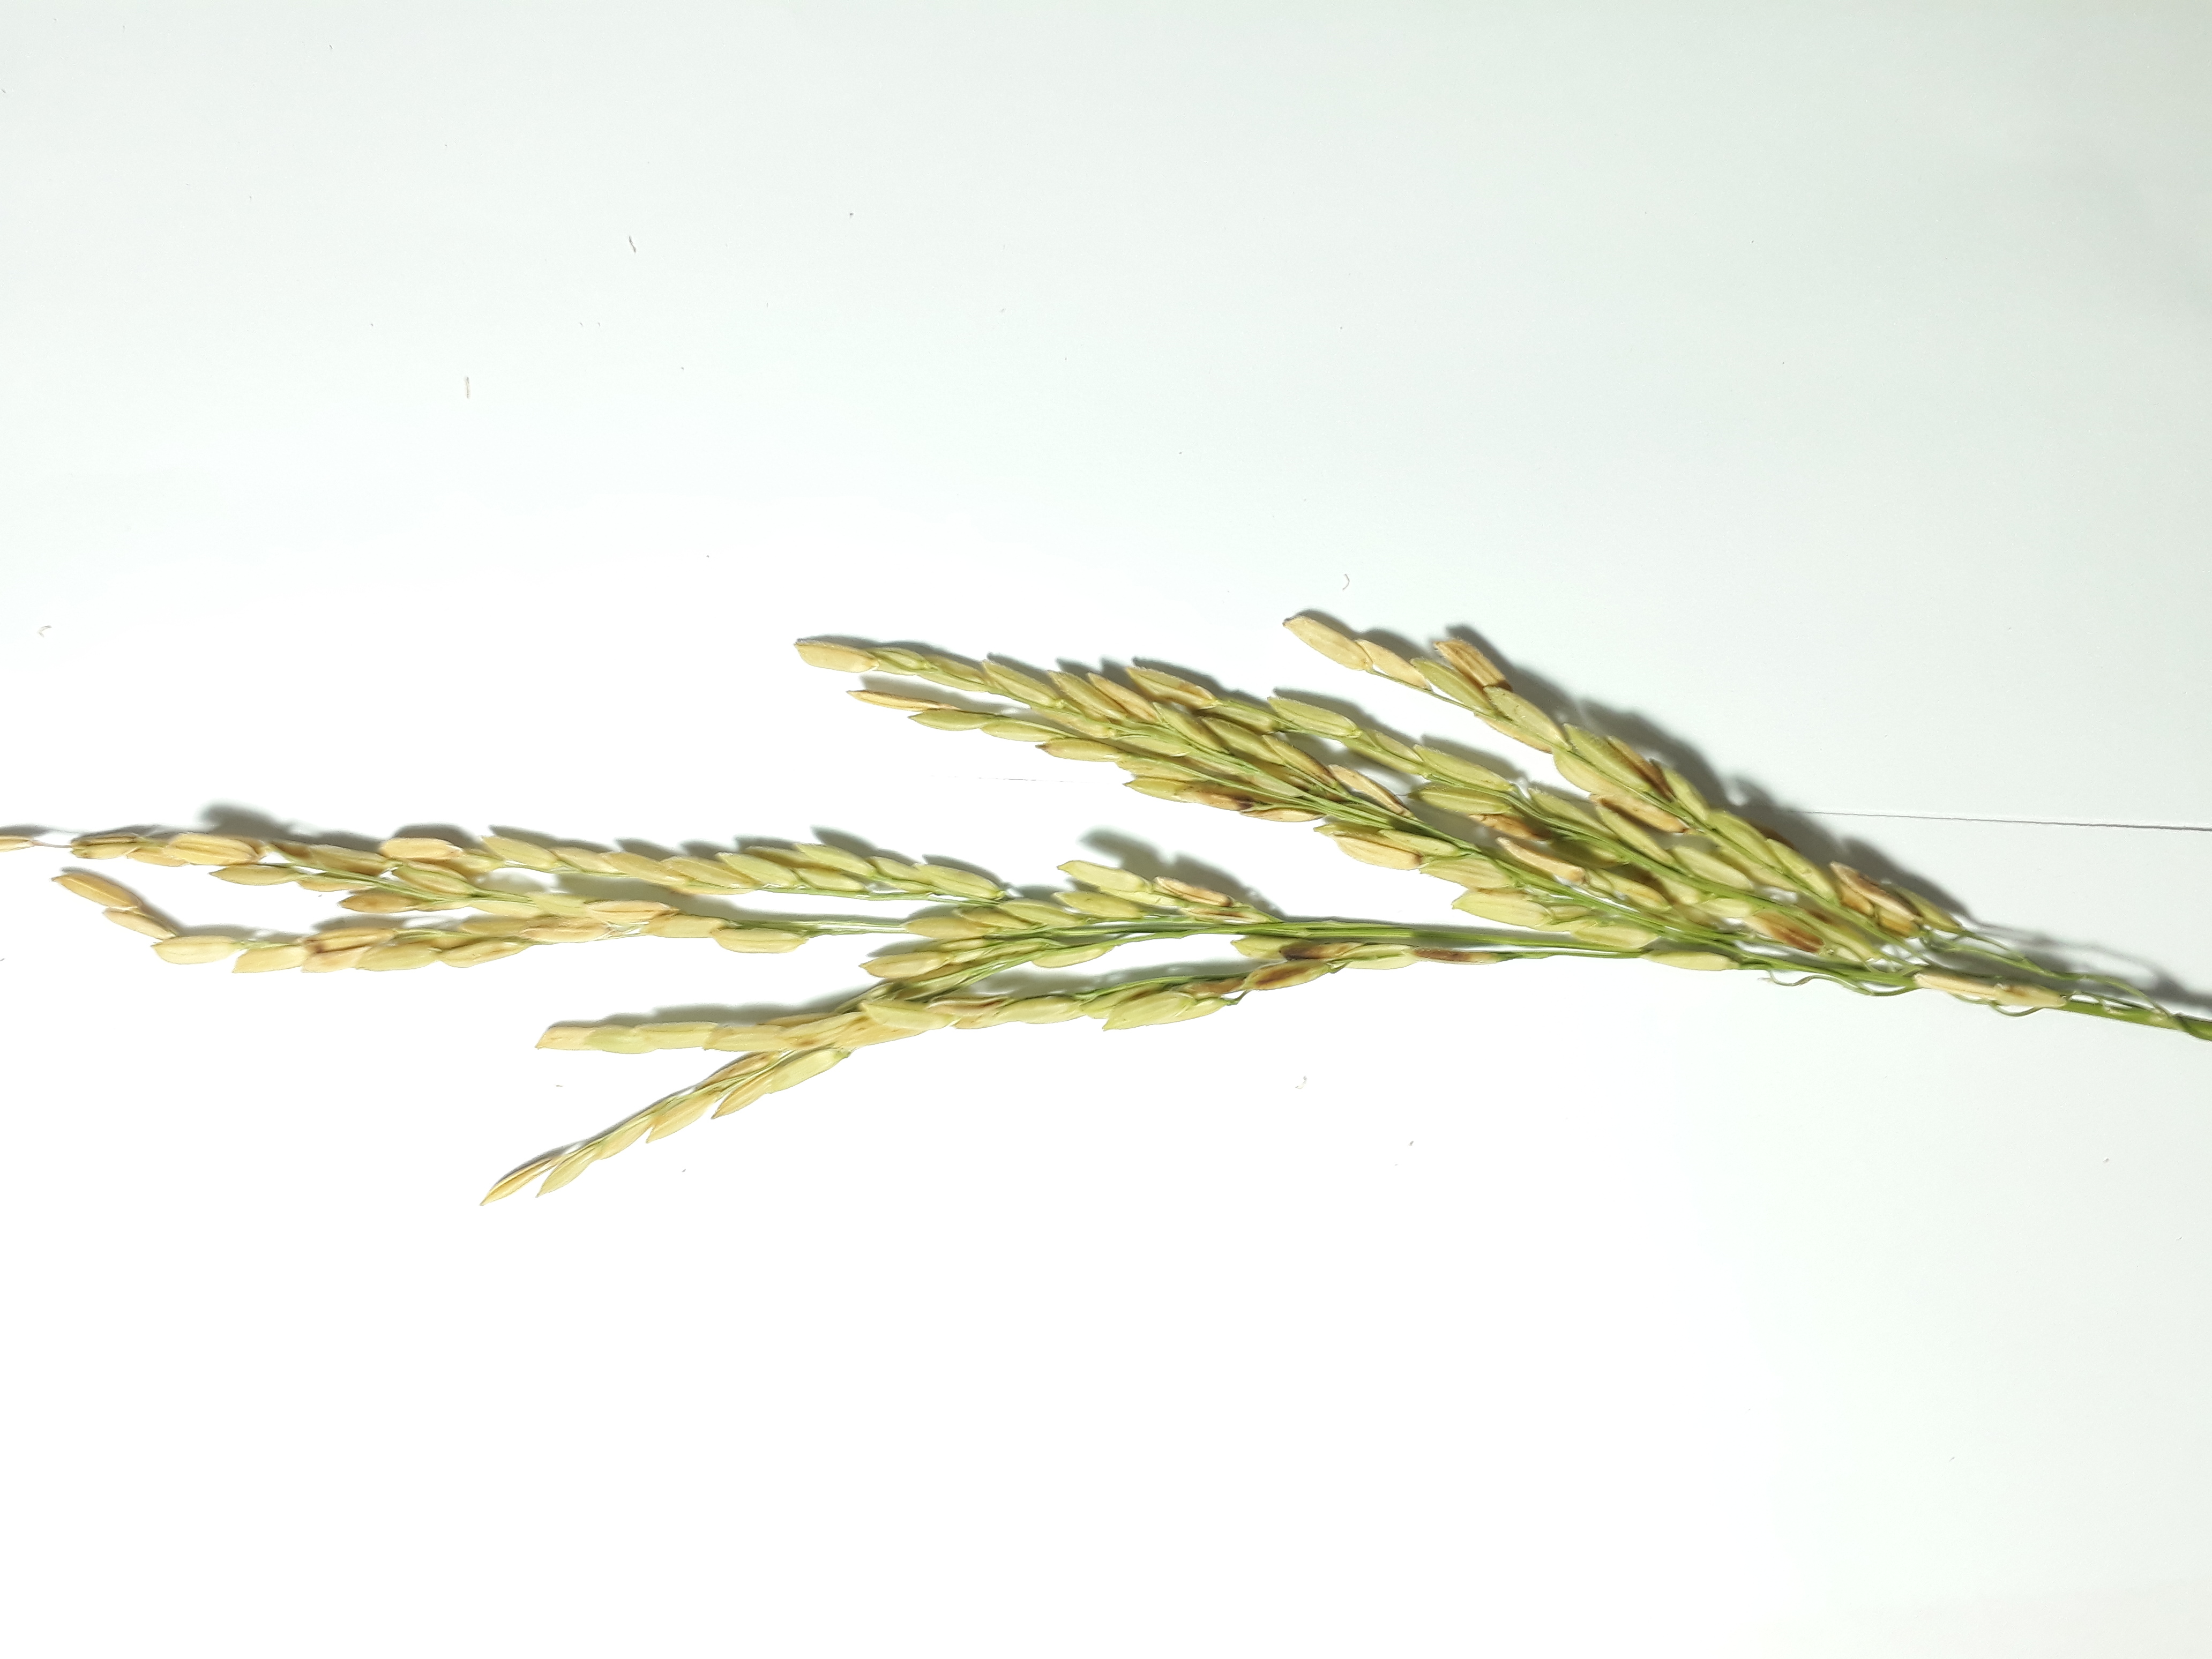
Label: Damaged